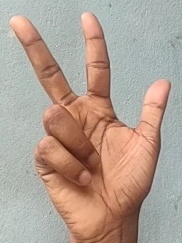
ASL sign: 3